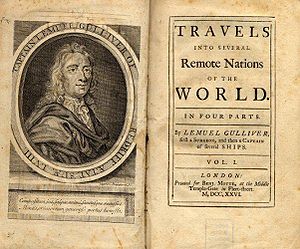
Gullivers rejser
Gullivers rejser, eller Travels into several Remote Nations of the World. In four parts. By Lemuel Gulliver, first a Suregon, and then a Captain of Several Ships. Udgivet i London 1726.
"Gullivers rejser er en roman skrevet af Jonathan Swift i 1726. Bogen er en kritisk allegori om samtiden. Den har en satirisk indfaldsvinkel til den menneskelige natur og er en parodi på den litterære undergenre ""skipperskrøner"". Den er Swifts mest kendte værk og er i dag en klassiker inden for engelsk litteratur.